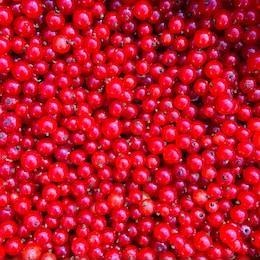
Label: redcurrant